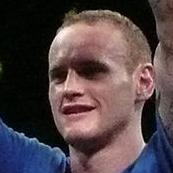
Age: 22